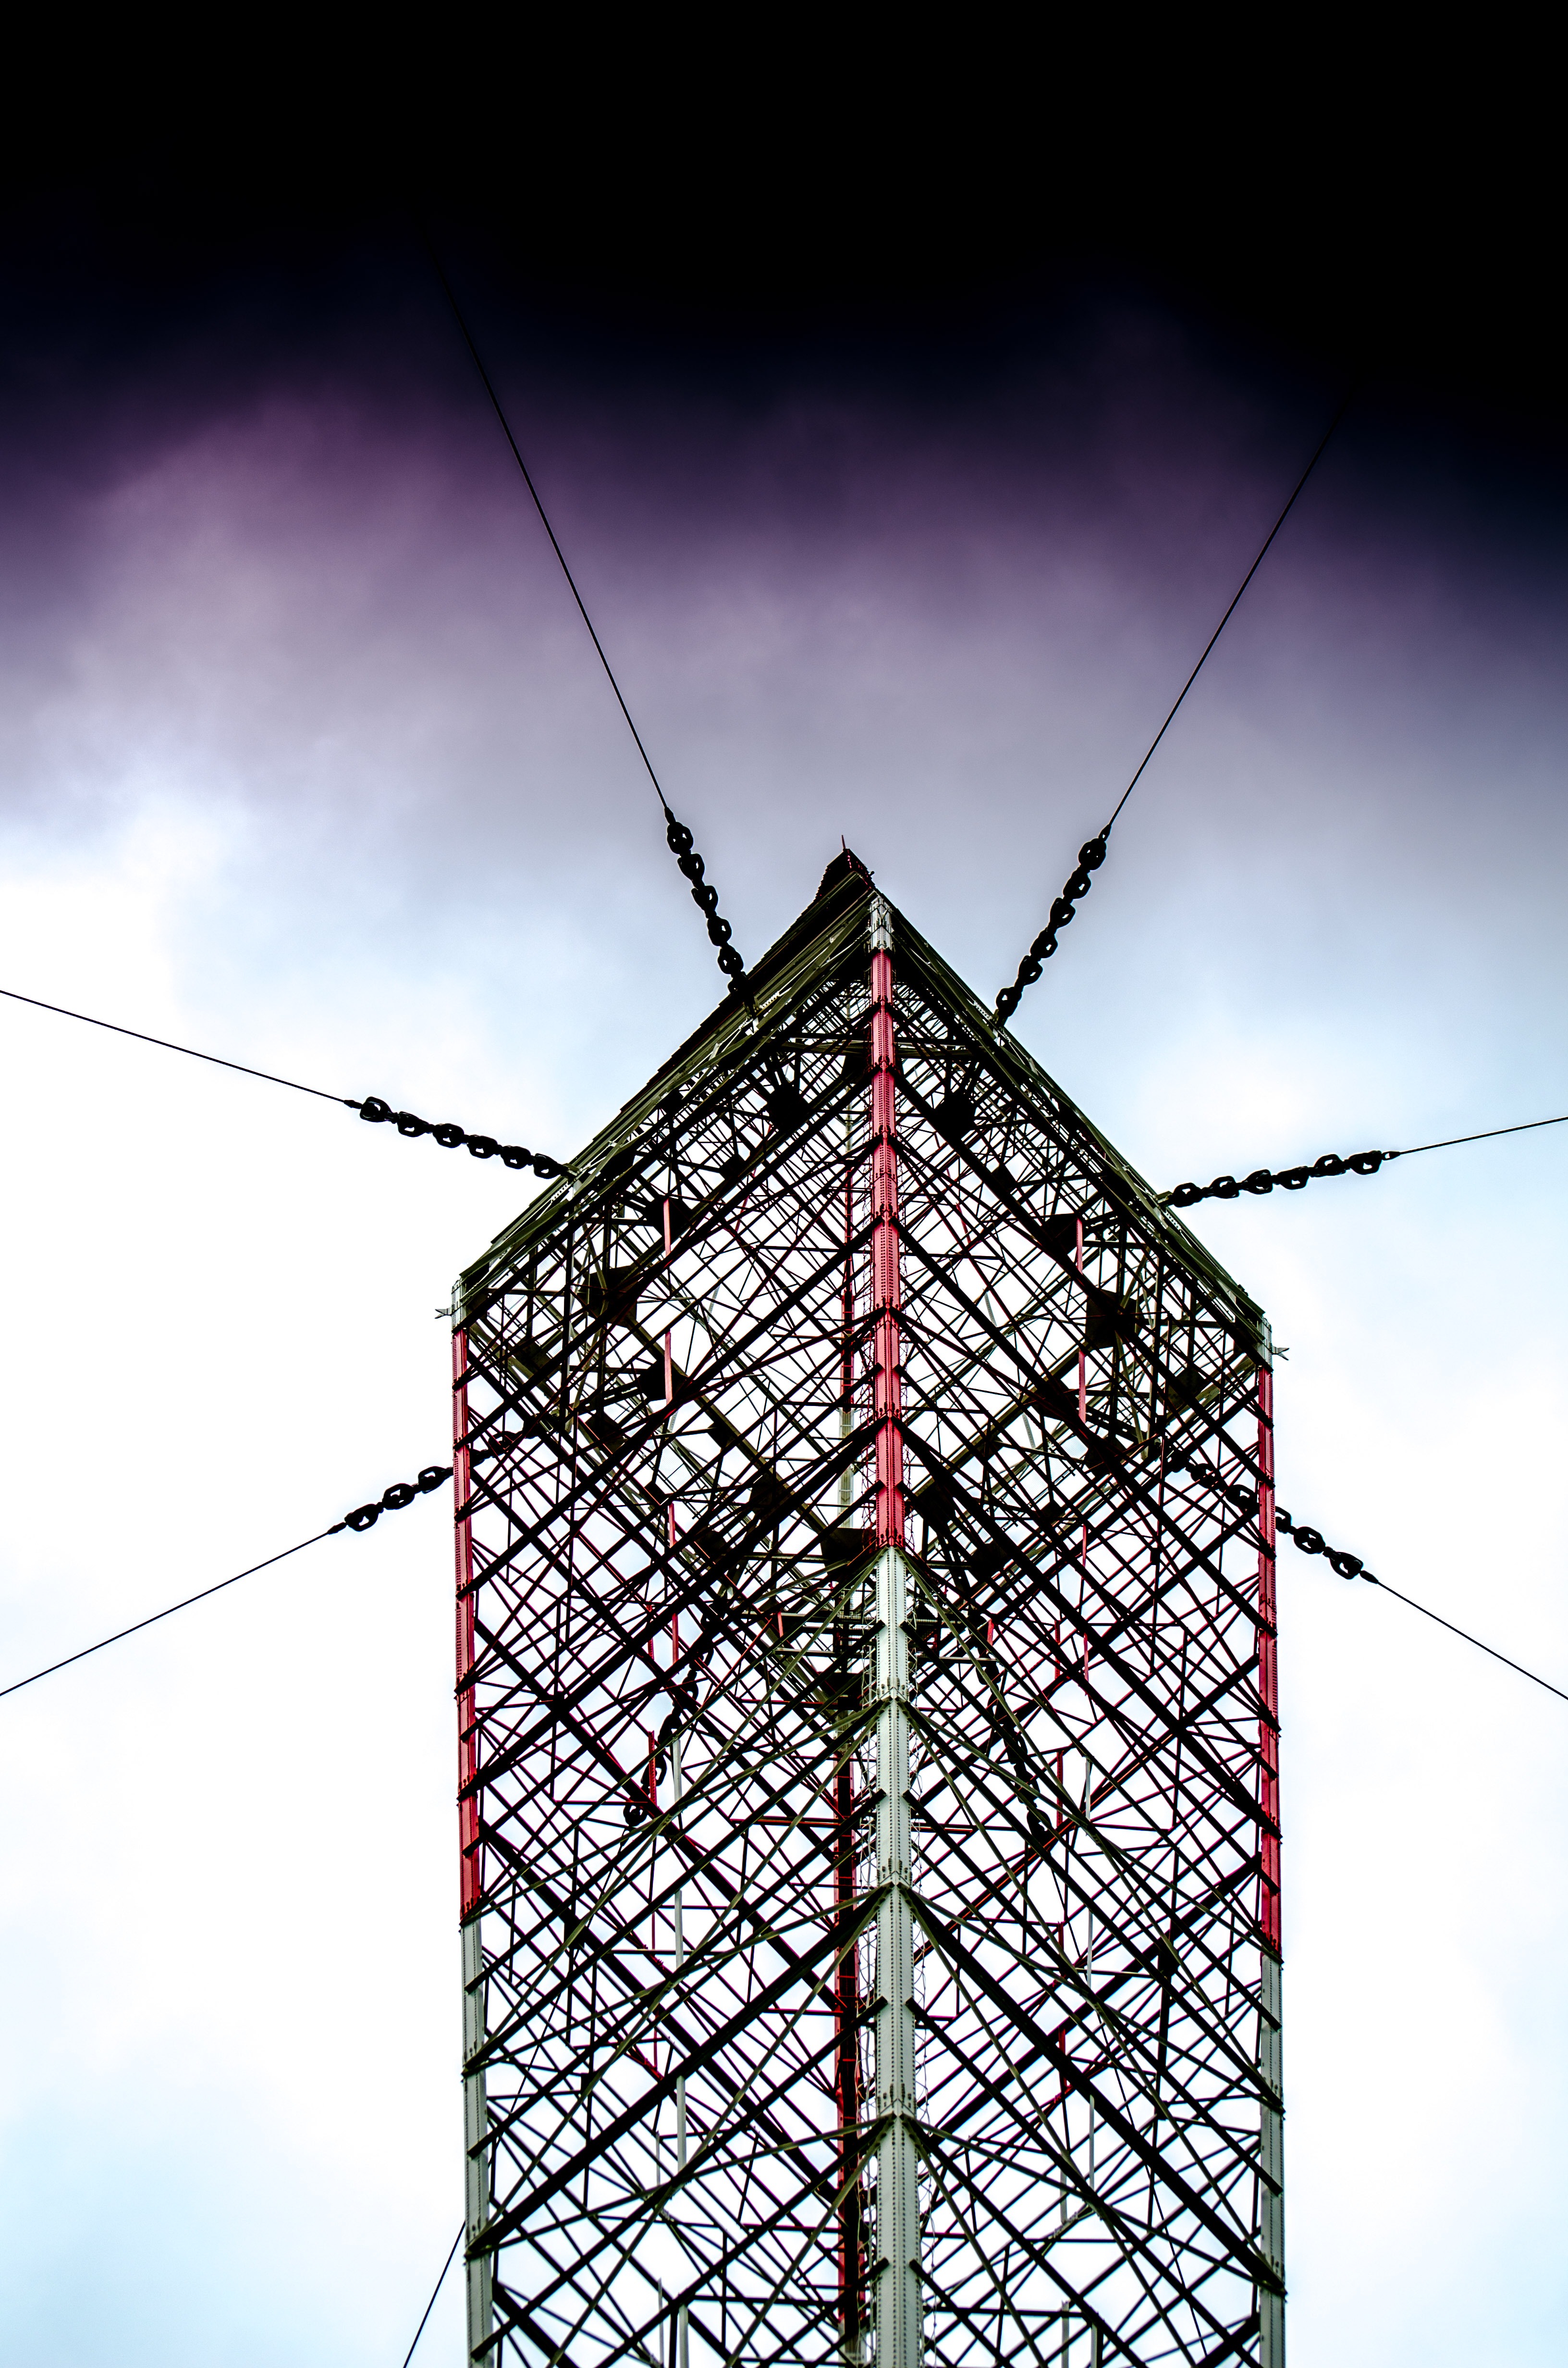
line, tower, mast, electricity, energy, shape, today, transmission tower, radio antenna, electrical supply, overhead power line, r di torony